Women in Church history

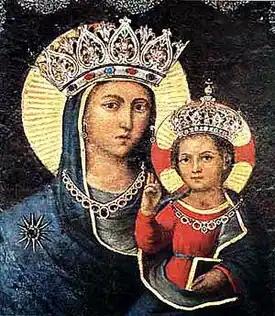
Crowned "Madonna Della Strada" in the Church of the Gesu in Rome

Women in Church history have played a variety of roles in the life of Christianity—notably as contemplatives, health care givers, educationalists and missionaries. Until recent times, women were generally excluded from episcopal and clerical positions within the certain Christian churches; however, great numbers of women have been influential in the life of the church, from contemporaries of Jesus to subsequent saints, theologians, doctors of the church, missionaries, abbesses, nuns, mystics, founders of religious institutes, military leaders, monarchs and martyrs.